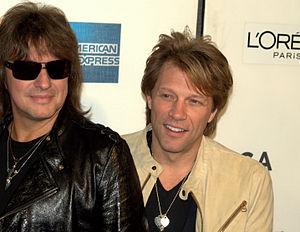
Bon Jovi est un groupe de rock américain, originaire de Sayreville, dans le New Jersey. Son nom provient de celui du leader et chanteur principal, Jon Bon Jovi.